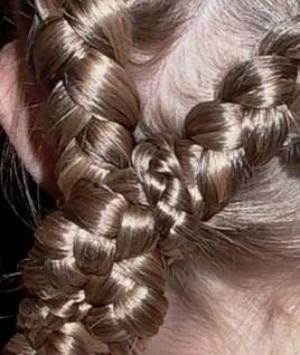
Texture: braided